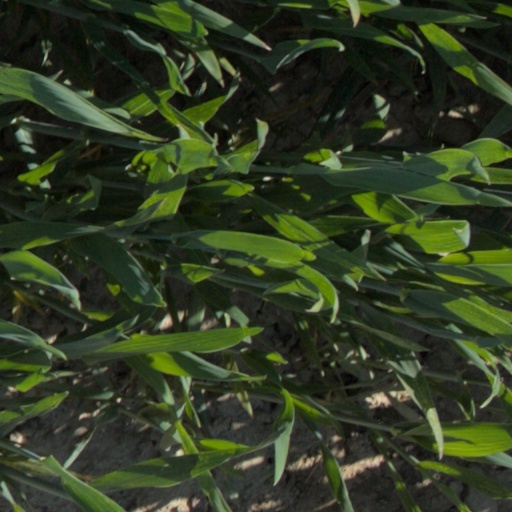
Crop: wheat